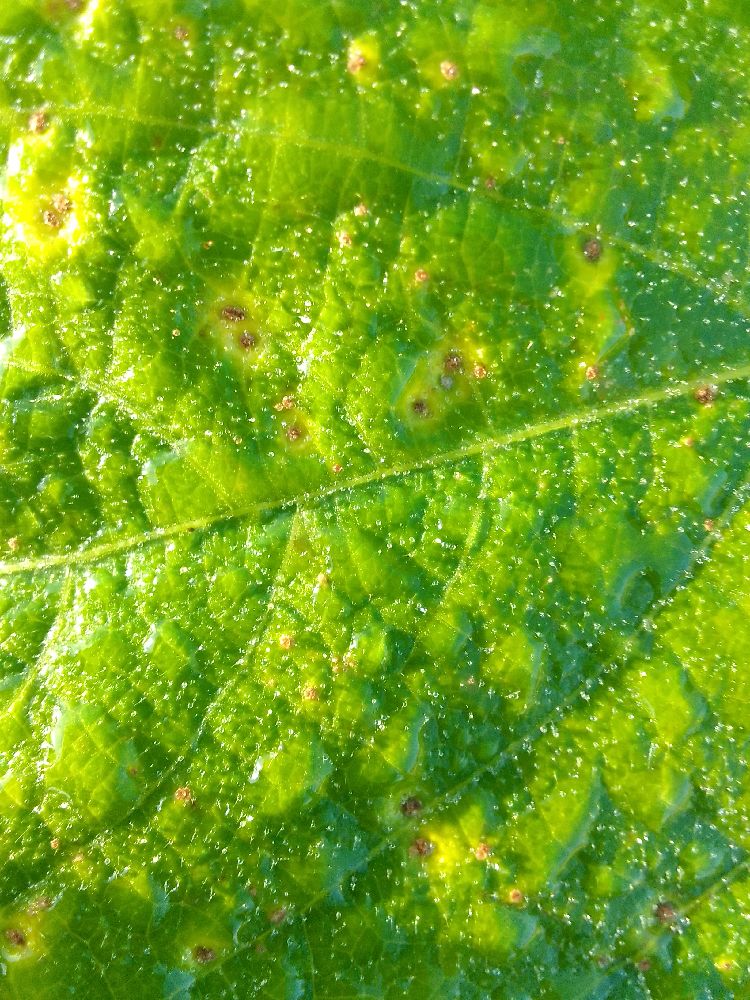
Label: rust